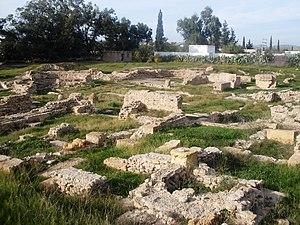
Site archéologique d'Uppenna dans les environ d'Enfida
Uppenna ou Upenna est un site archéologique tunisien situé sur le site de l'actuelle localité de Henchir Chigarnia. Le site a livré une basilique et les vestiges d'une forteresse.
Cette liste des sites archéologiques de Tunisie donne un aperçu des sites archéologiques répartis sur le territoire de l'actuelle Tunisie.